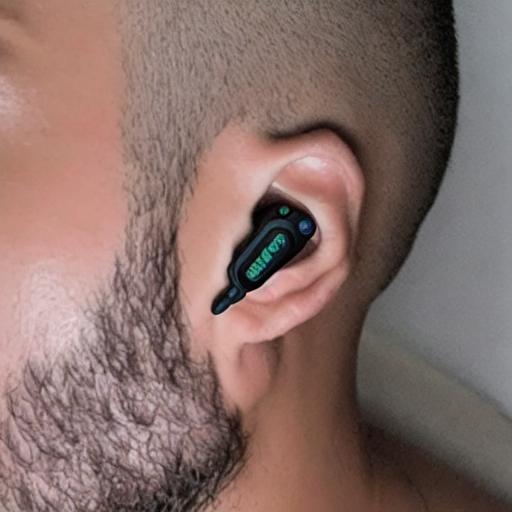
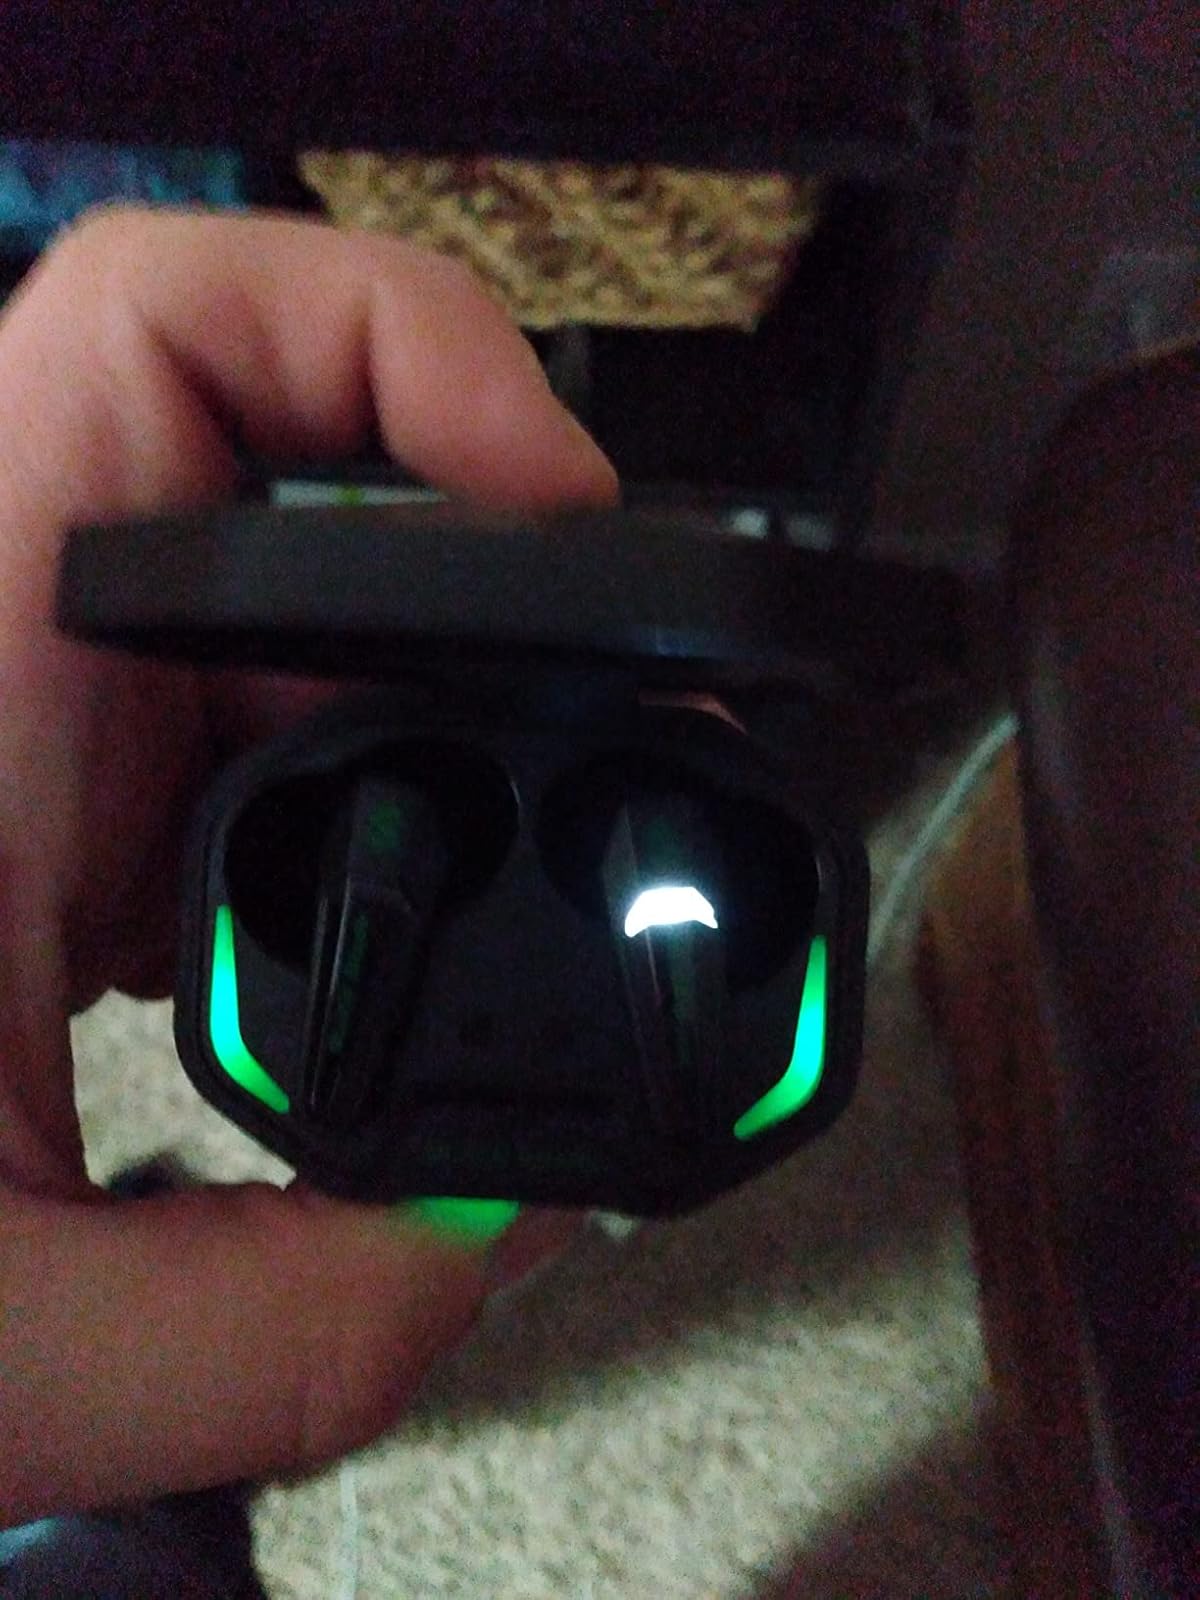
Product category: earbuds
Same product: no